Asher Miner

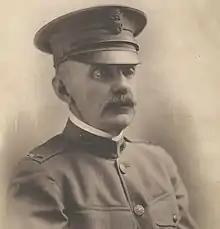
Miner as a colonel commanding the 109th Field Artillery during World War I

Asher Miner (November 14, 1860 – September 2, 1924) was an American businessman and military officer from Wilkes-Barre, Pennsylvania. He was most notable for his business career as president of the Miner-Hillard Milling Company, the largest grain milling and cereal making company in Pennsylvania, and his service in the Pennsylvania Army National Guard.